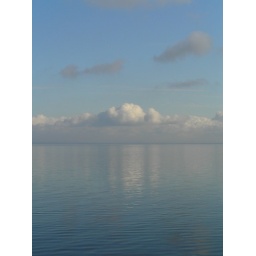
The sky and the ocean in Arild early march